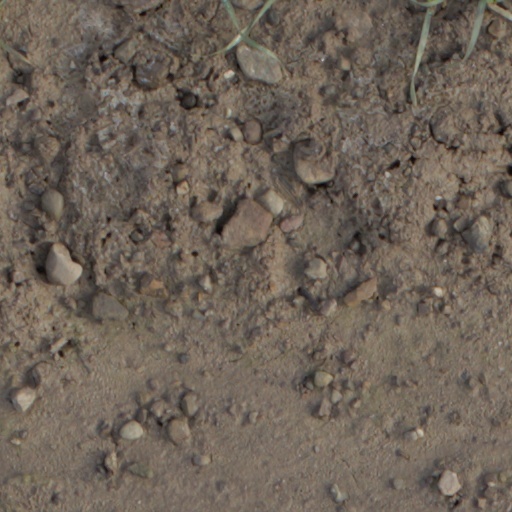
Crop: wheat